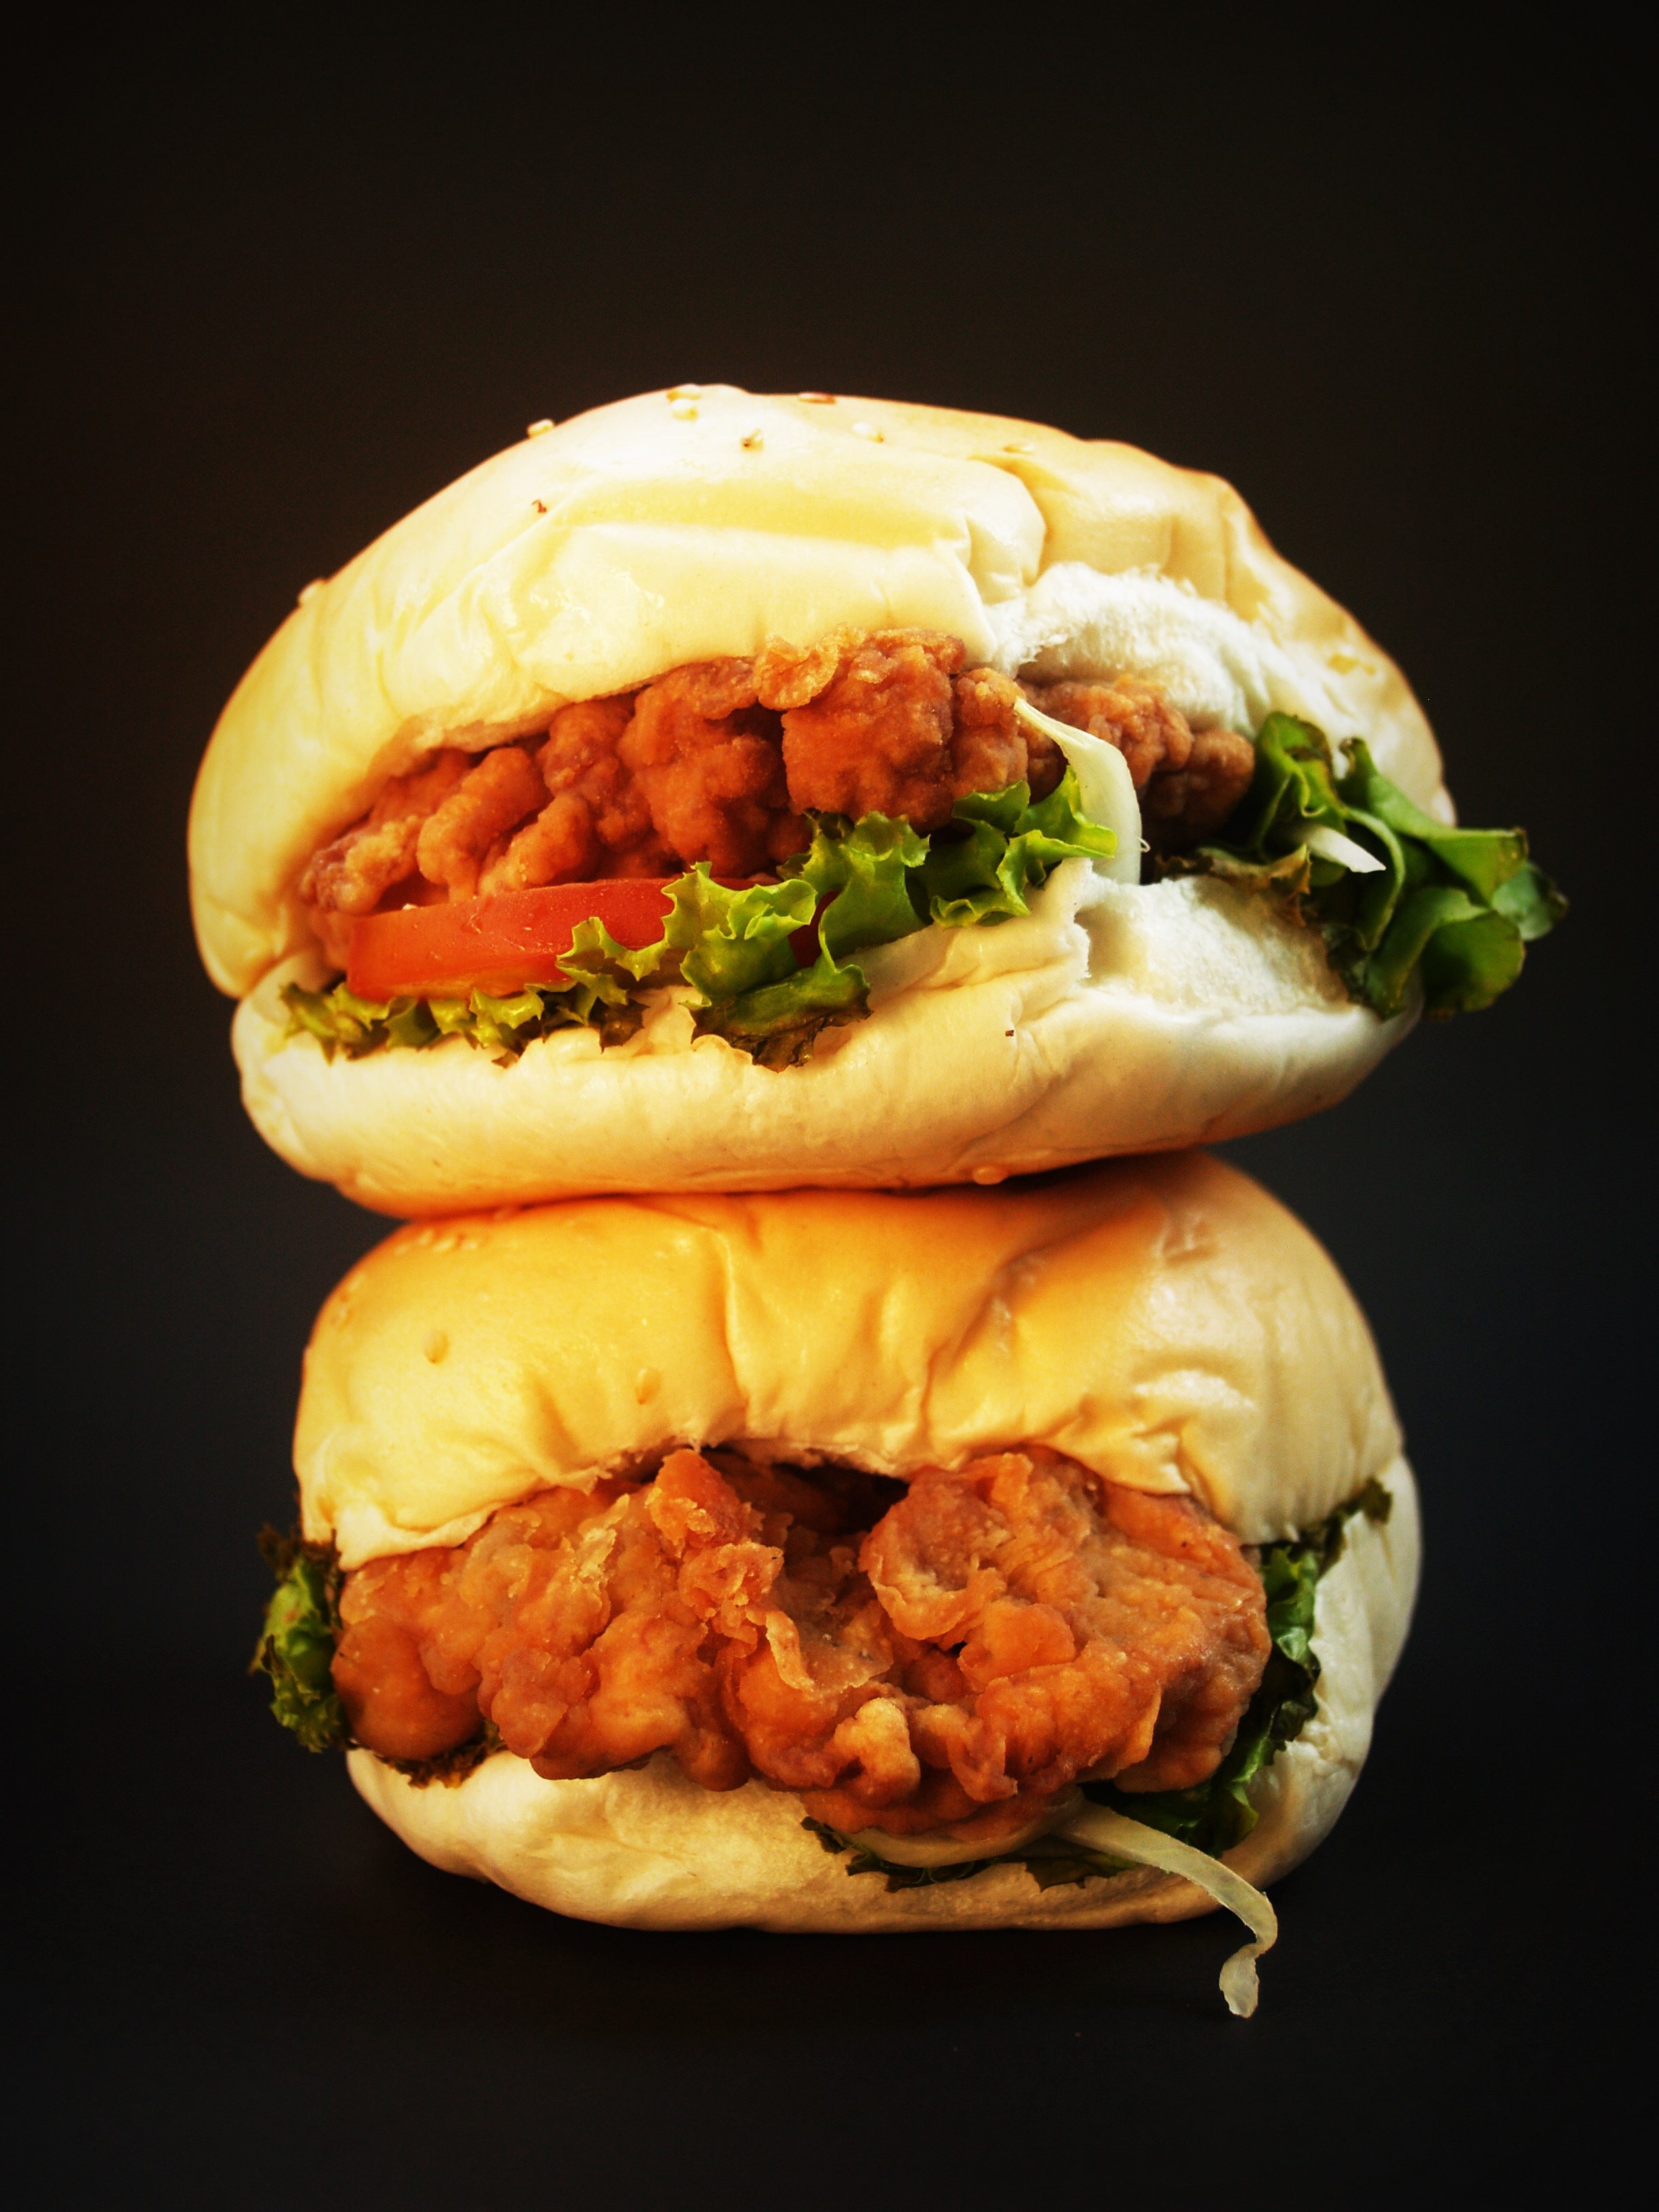
white, seed, isolated, dish, meal, food, salad, produce, macro, studio, fresh, object, colorful, closeup, snack, fast food, meat, cuisine, beef, delicious, bread, hamburger, burger, sandwich, lettuce, cheese, tomato, bun, cheeseburger, eating, american, fat, background, nutrition, single, tasty, big, shot, classic, fast, diet, grilled, sesame, cheddar, unhealthy, veggie burger